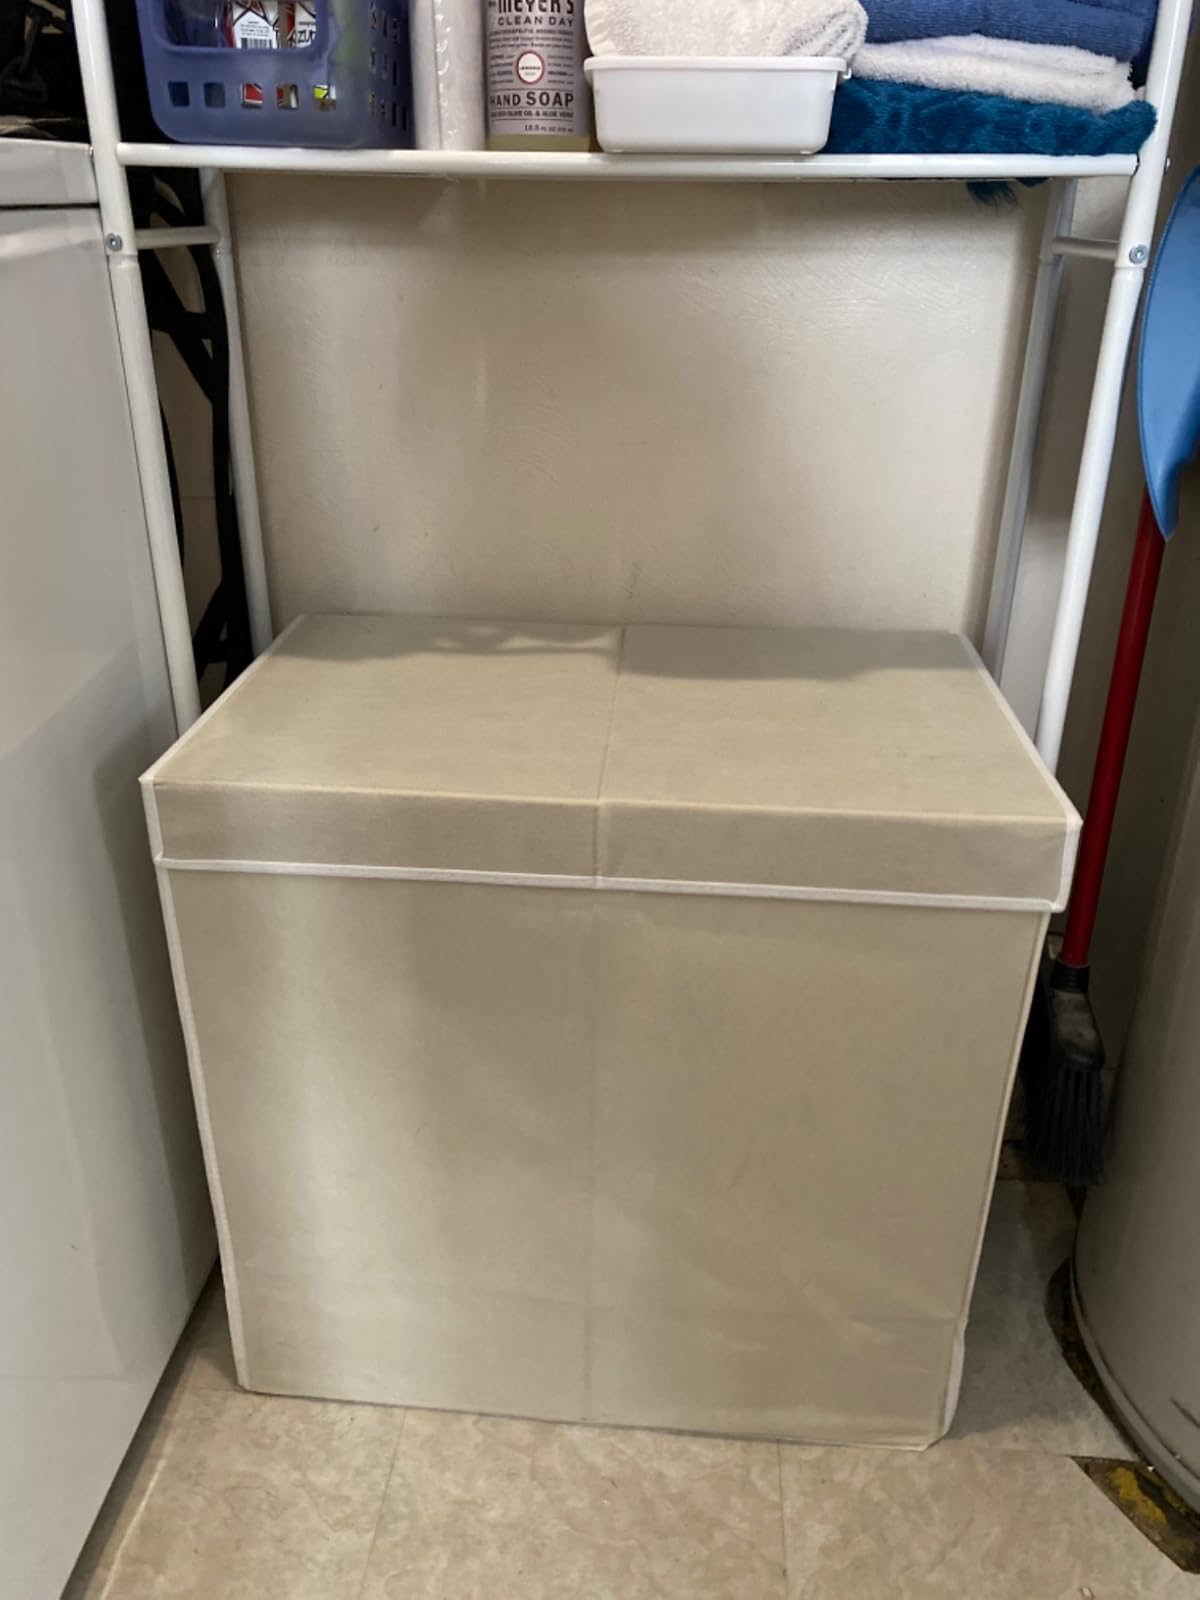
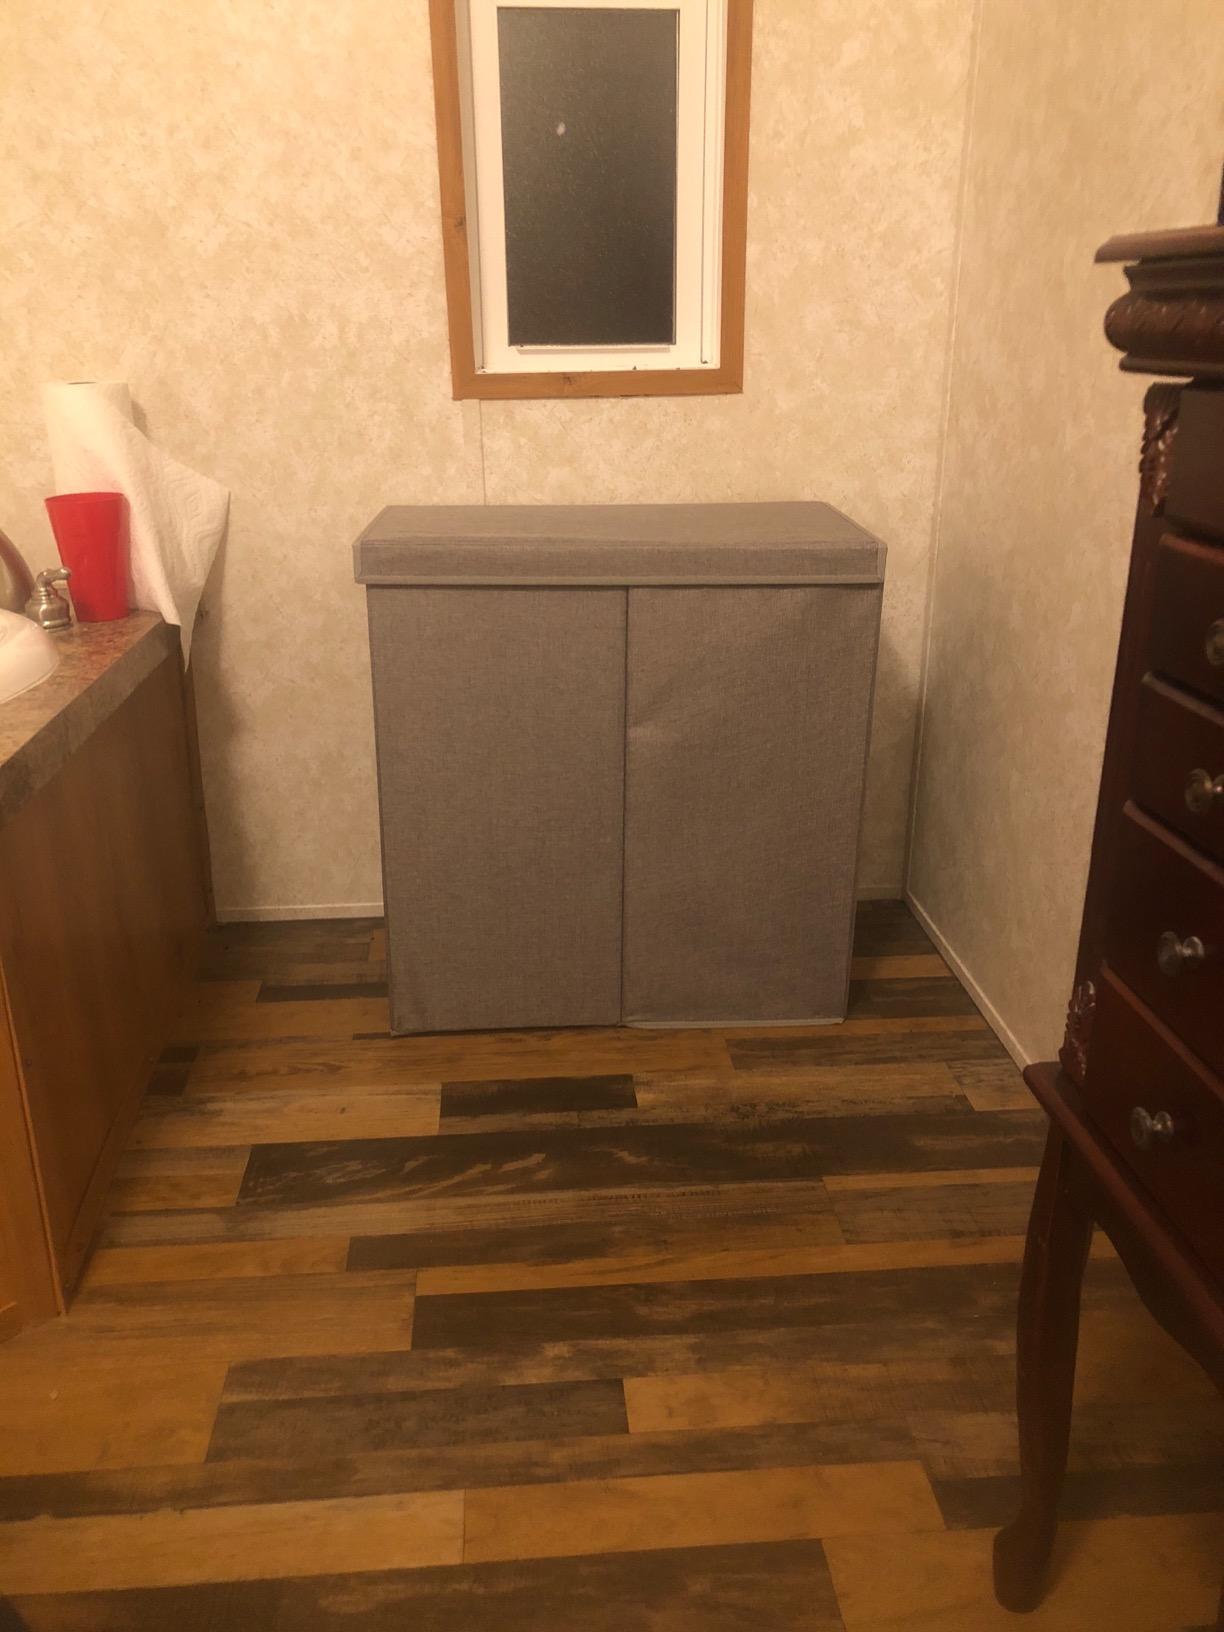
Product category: items_hamper
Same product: no